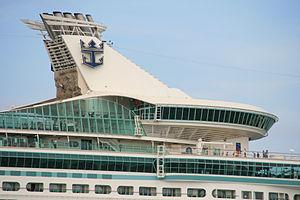
Un mur d'escalade, ou une structure artificielle d'escalade, est un mur bâti, avec des prises pour les mains et les pieds, utilisé pour la pratique de l'escalade.